Decima Flottiglia MAS

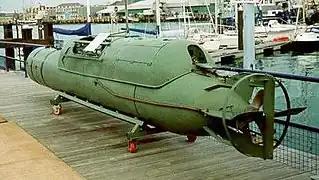
Italian "Maiale" human torpedo "Siluro San Bartolomeo" displayed at the Royal Navy Submarine Museum, Gosport, UK.

The (MTS, torpedo motorboat), was a small boat carrying one or two modified torpedoes, the MTS being more manoeuvrable than the usual . The first MTS, of early 1941, could reach with a range of . The was assisted by MAS boats, which by June 1940, had fifty Class 500 MAS and another 25 in 1941 in four versions. The Class 500 was long by wide at the beam, with a displacement of . The MAS had a crew of 9 to 13 men and had two torpedoes, 6–10 depth charges and a heavy machine-gun (replaced in 1941 with a Breda 20 mm cannon). The MAS could move at and had a range of .